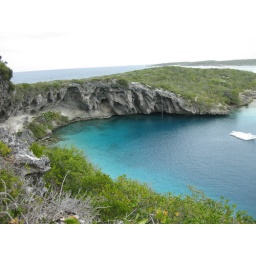
The white platform in the middle is where people compete in deep water diving events.